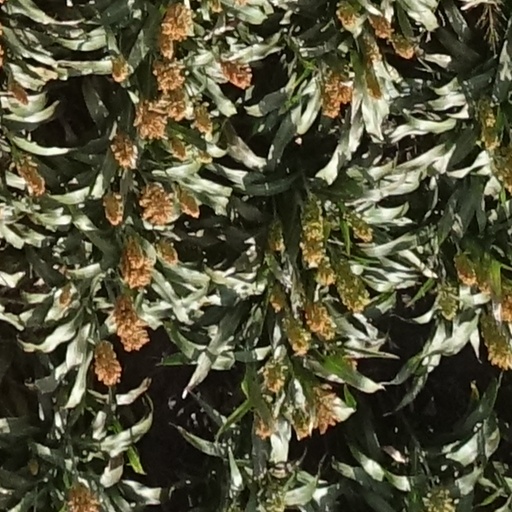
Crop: sorghum